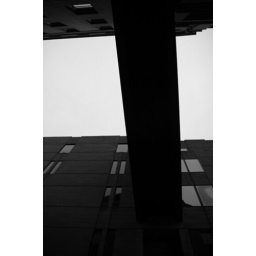
A walkway connecting the two buildings on thistle street in edinburgh.